Alla Dzhioyeva

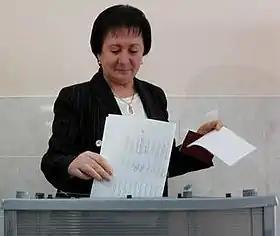
Dzhioyeva in 2011

Alla Aleksandrovna Dzhioyeva ( / Džioty Alyksandyry čyzg Allæ; ; born August 23, 1949) is a South Ossetian teacher turned politician, who is currently Deputy Prime Minister in the South Ossetian government. She previously served as the Education Minister in 2002–2008. She won the 2011 presidential election, but the Supreme Court annulled the results, alleging that electoral fraud had been committed.